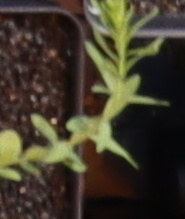
Label: Flax